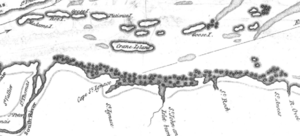
La bataille de Saint-Pierre est une confrontation militaire qui s'est tenue le 25 mars 1776, à proximité du village de Saint-Pierre dans la province de Québec. Cet affrontement, qui eut lieu pendant le siège de Québec opéré par l'Armée continentale à la suite de sa défaite à la bataille de Québec, s'est produit entre des forces qui étaient toutes deux composées en grande partie de miliciens canadiens. Les forces de Patriots ont mis en déroute les forces loyalistes, en tuant au moins 3 et en capturant plus de 30.